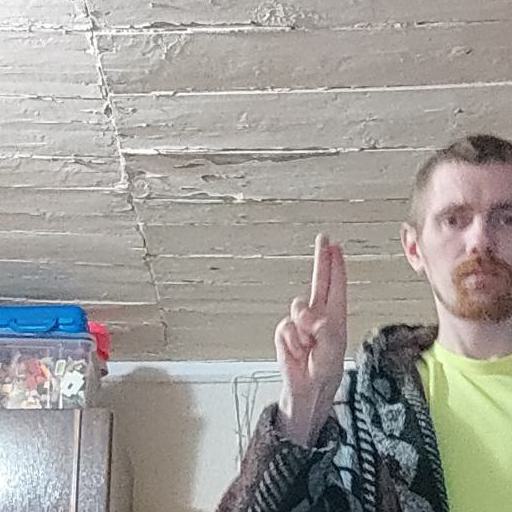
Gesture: two_up